Douglas Gretzler

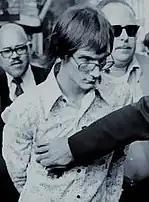
Douglas Gretzler is escorted from the Clunie Hotel following his arrest. November 8, 1973

At the time of their arrival, the Parkins were not home; the couple's two children, 9-year-old Robert and his 11-year-old sister, Lisa, were being babysat by 18-year-old Debra Earl and her 15-year-old brother, Richard. The two entered the property by Steelman briefly deceiving Debra into believing they owed the Parkins money to lower her guard before pushing past her and immediately threatening the teenagers at gunpoint, with Steelman shouting: "Now listen! We're only here for [Walter], so both of you stay cool and nobody is gonna get hurt! That understood?" As Richard stood in shock, Debra comforted the Parkin children as she wept, explaining Walter and Joanne were bowling and wouldn't return for "a couple of hours." All four were then forced to sit on the sofa.